Dudley Sutton

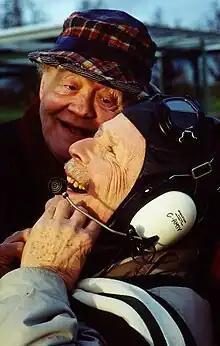
Dudley Sutton with Edward Hardwicke in "The Goodbye Plane" in 2003

In 1999, he appeared in the BBC Radio play "Cosmos the Mystic Dog". In 2003, Sutton starred opposite Edward Hardwicke in David Bartlett's film "The Goodbye Plane", and in 2004, he made an appearance in the soap opera "EastEnders" for sixteen episodes, playing Wilfred Atkins, a conman.